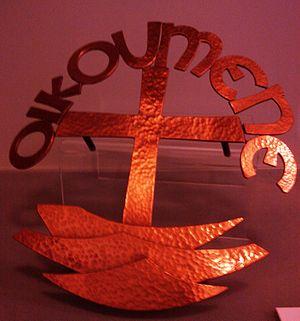
Ronald Pope est un sculpteur britannique.